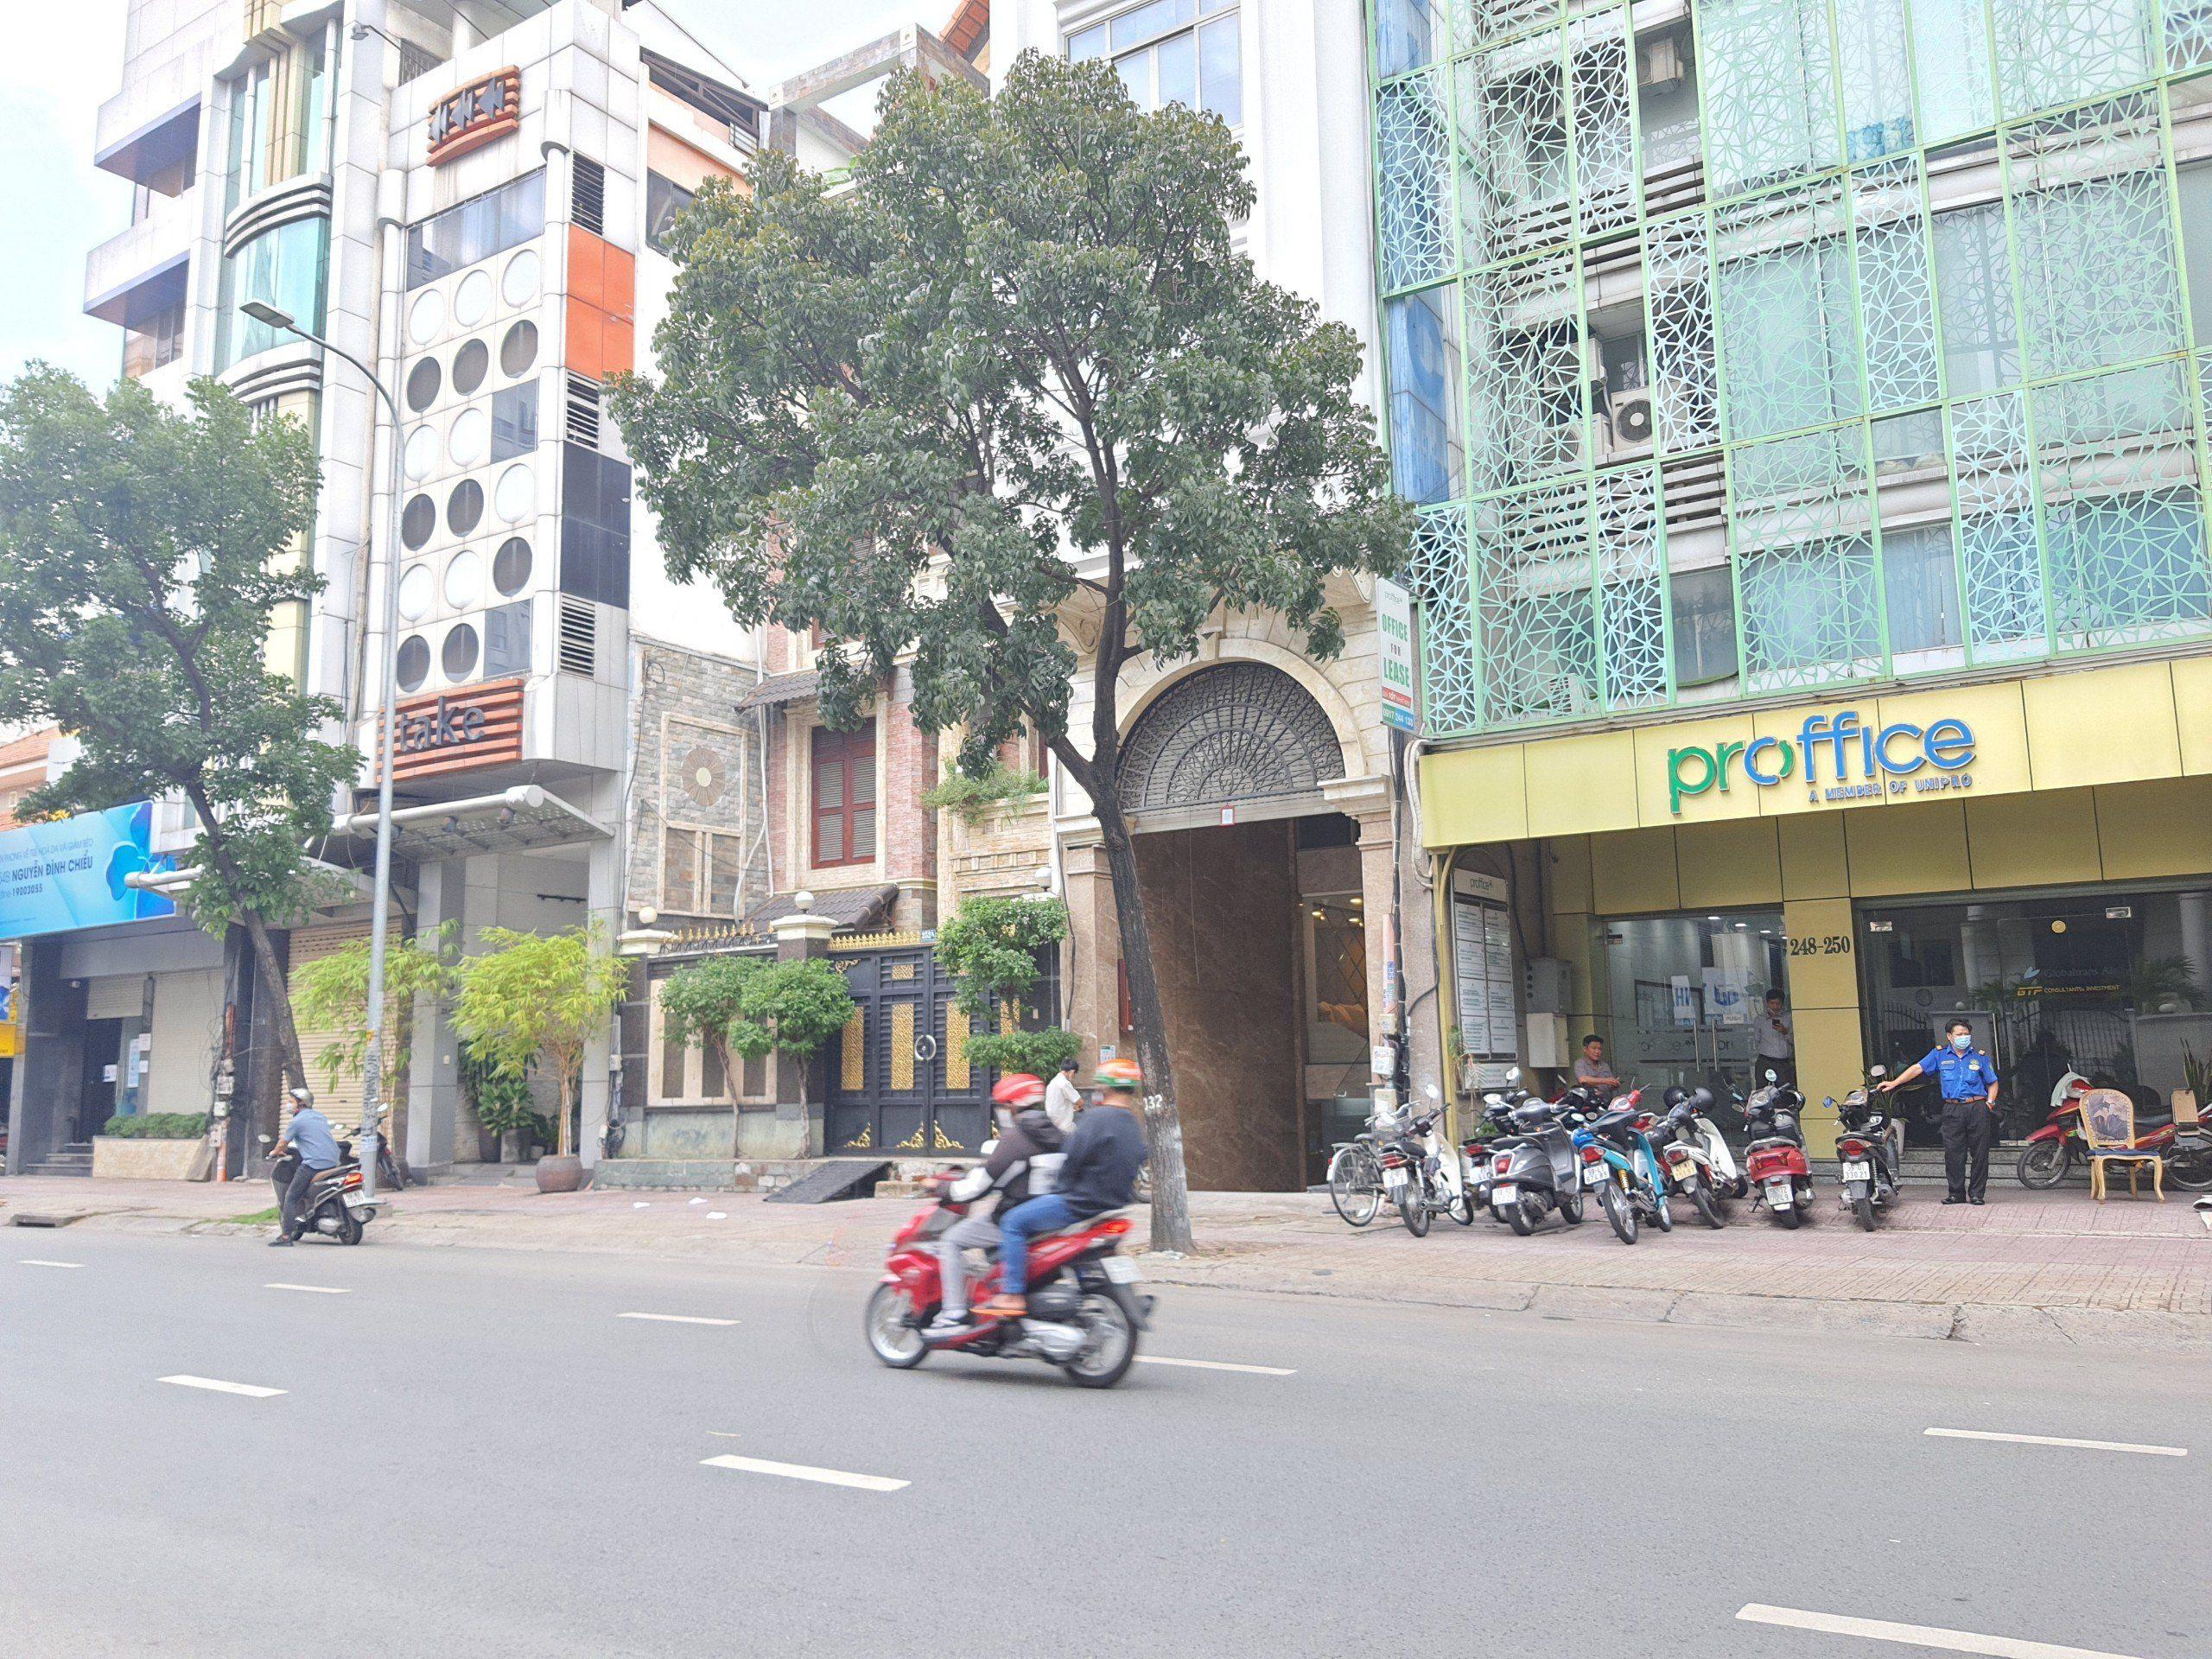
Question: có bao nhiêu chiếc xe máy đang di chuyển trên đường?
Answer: có một chiếc xe máy đang di chuyển trên đường